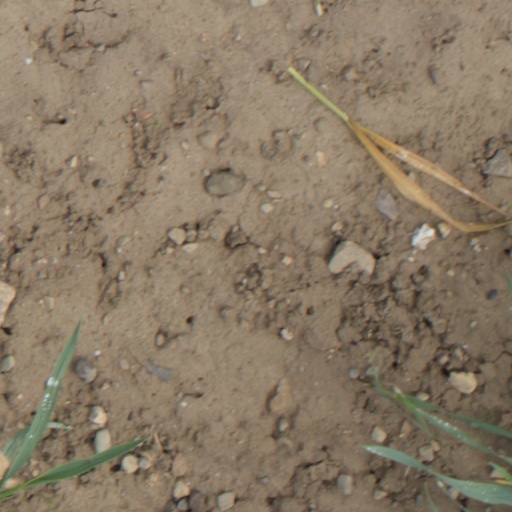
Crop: wheat